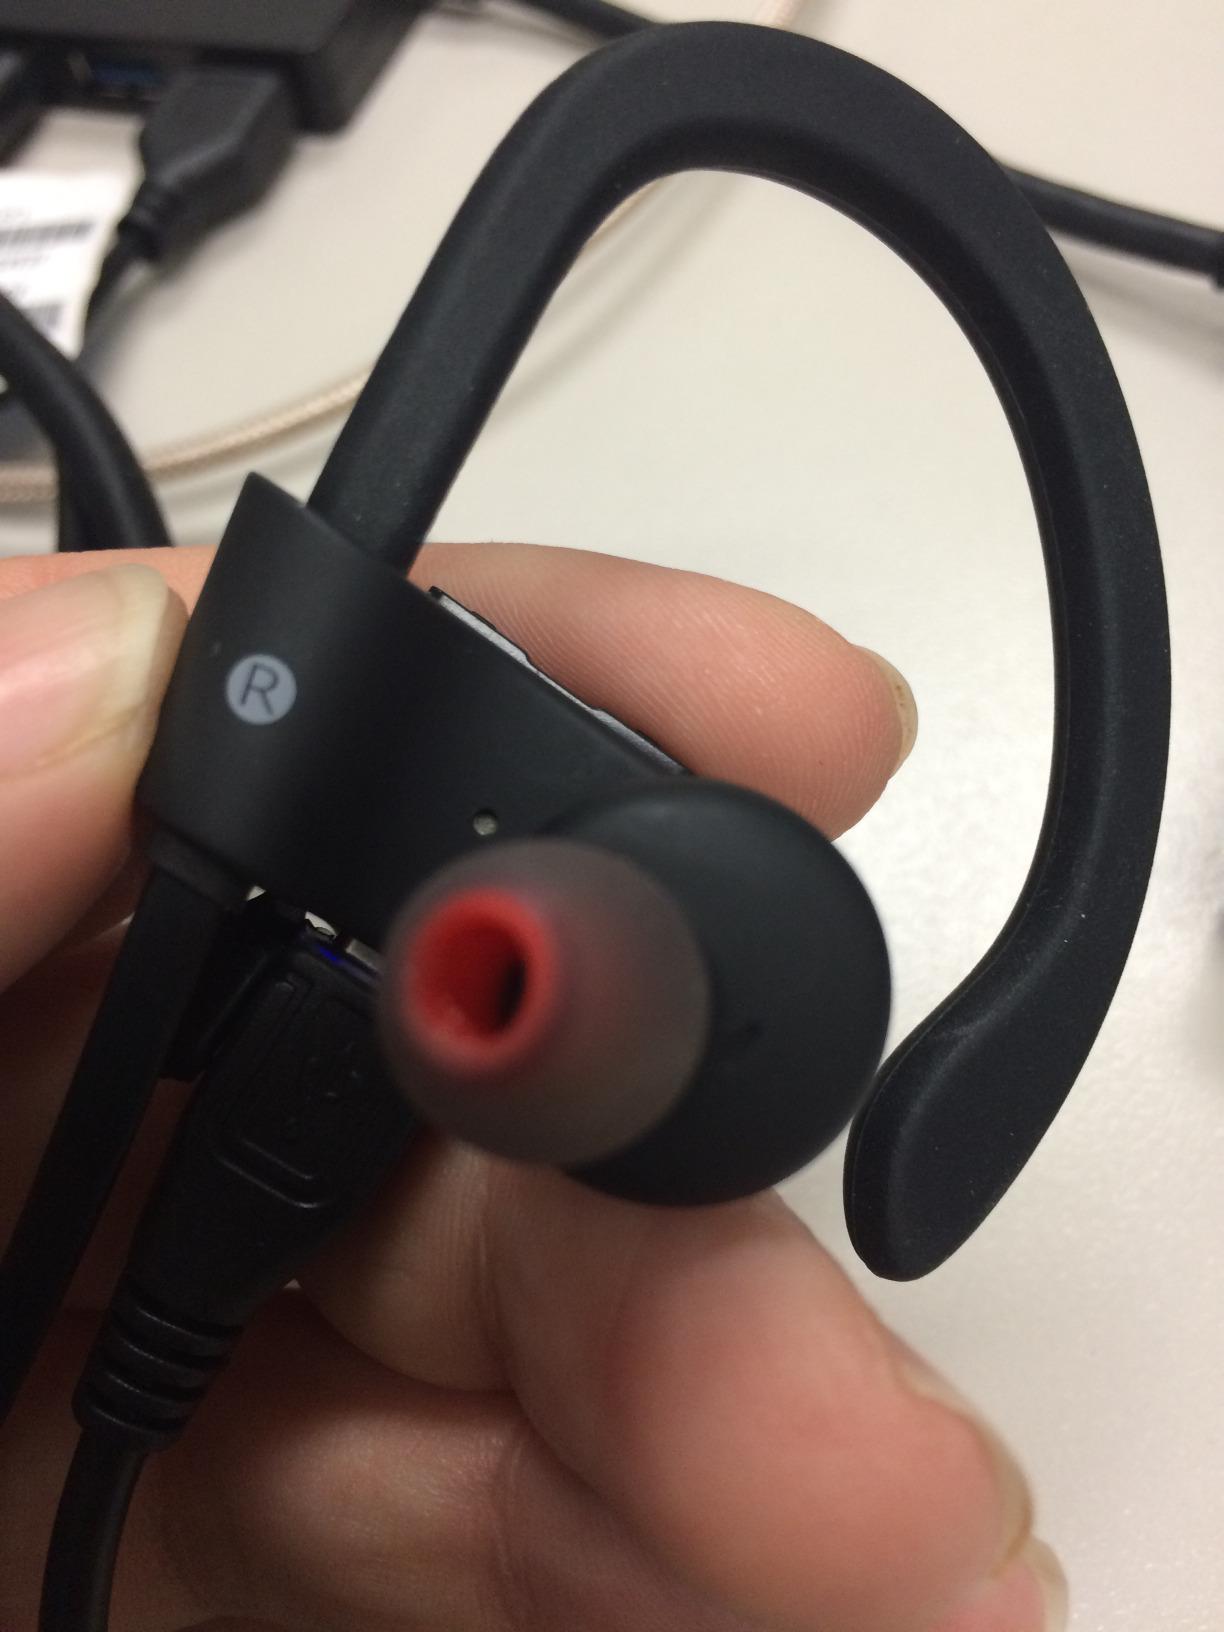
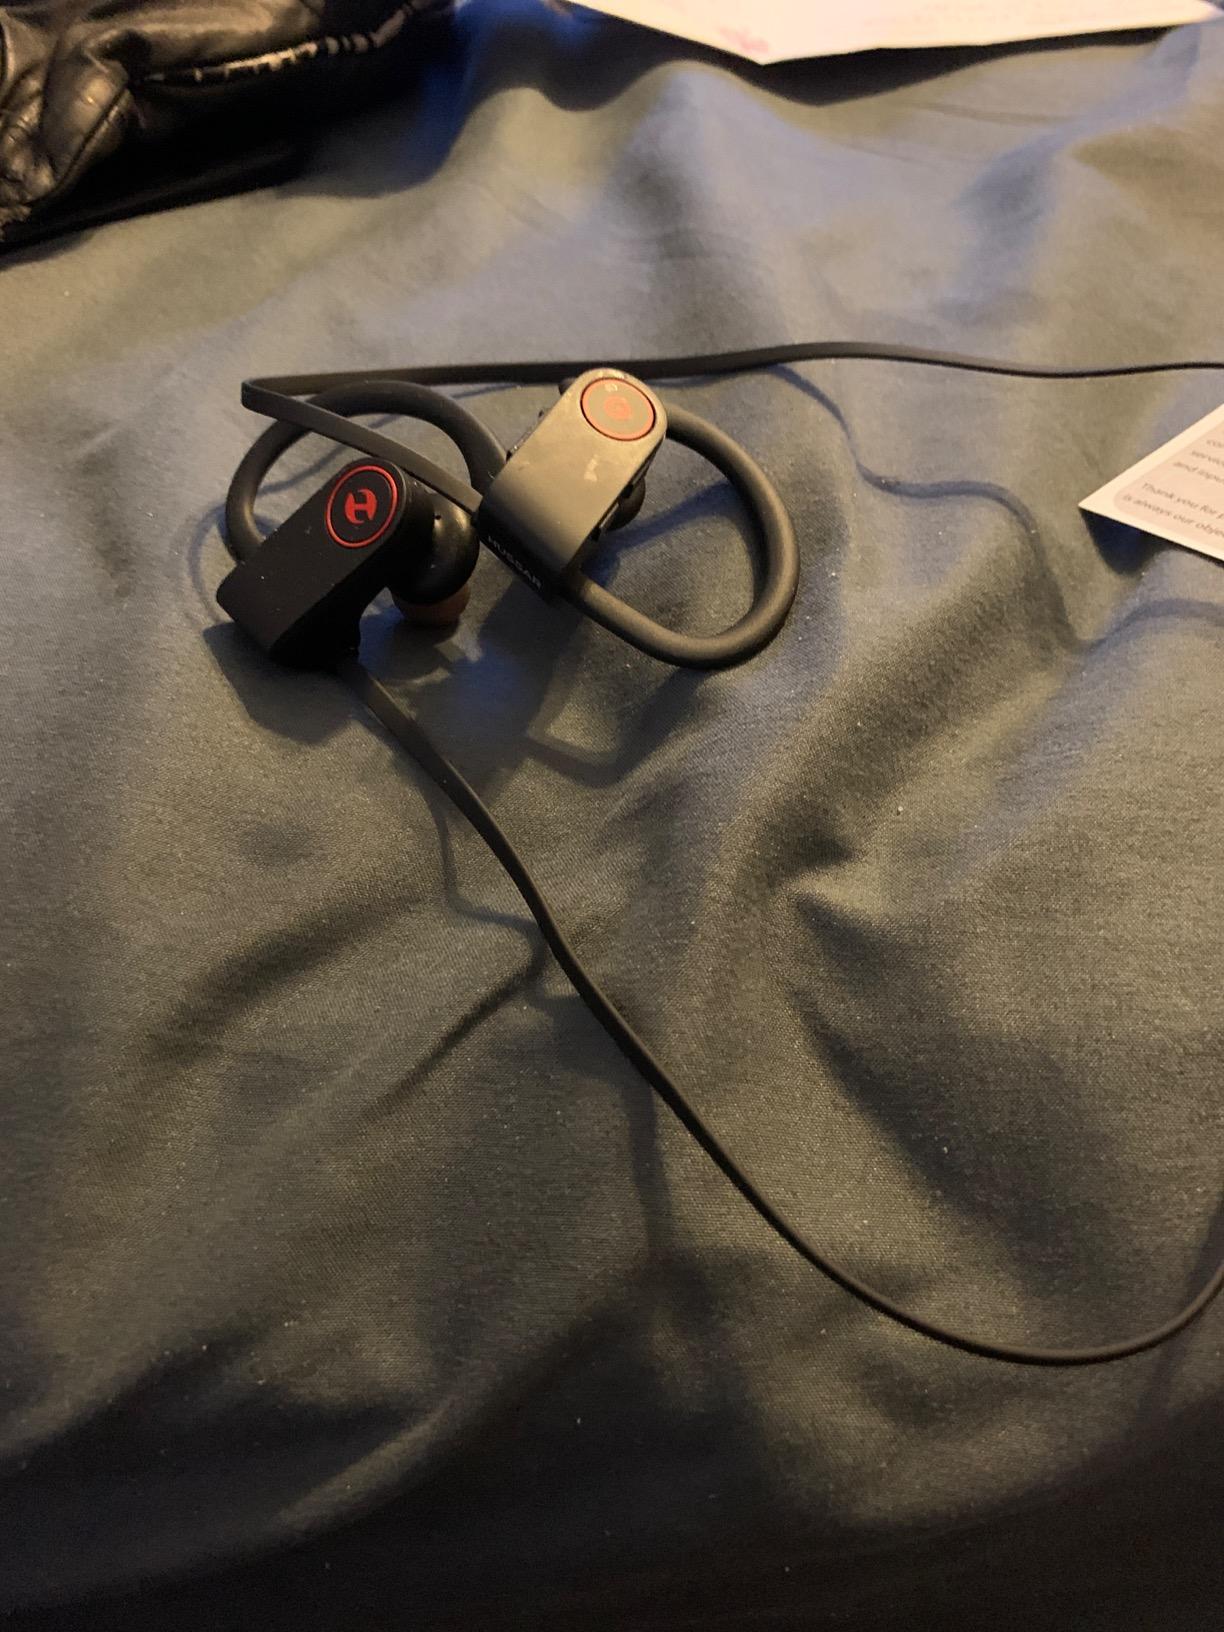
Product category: headphones
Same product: yes